Kalmithaus

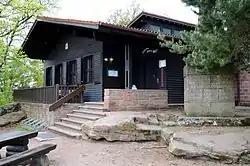
The Kalmithaus from the east

The Kalmithaus, also called the Ludwigshafener Hut, near Maikammer in the Rhineland-Palatinate county of Südliche Weinstraße is a refuge hut in the Palatinate Forest run by the Ludwigshafen-Mannheim branch of the Palatinate Forest Club. It is located in the southern part of the Haardt mountains at the summit of its highest peak, the Kalmit, and is thus the highest hut in the Palatinate Forest. From its terrace there is "a splendid view of the Upper Rhine Plain and German Wine Road as far as the foothills of the southern Odenwald and northern Black Forest. Immediately next to the hut is the observation tower on the Kalmit, which is out of bounds to the public, and houses a radio relay station, a weather station and a visibility survey station.